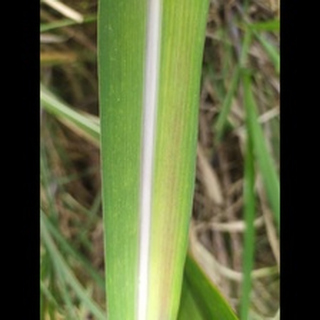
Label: sugarcane_yellow_leaf_disease